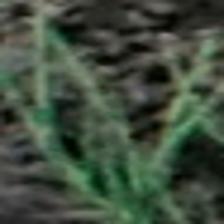
Label: clustered